Changan Eado DT

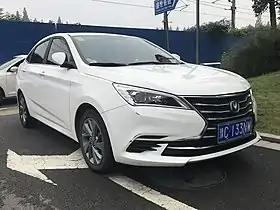
Changan Eado DT

The Changan Eado DT is a subcompact sedan produced by Changan Automobile. Originally called the Alsvin V7 before the 2018 facelift, the Eado DT subcompact sits above the Alsvin V5 subcompact sedan.